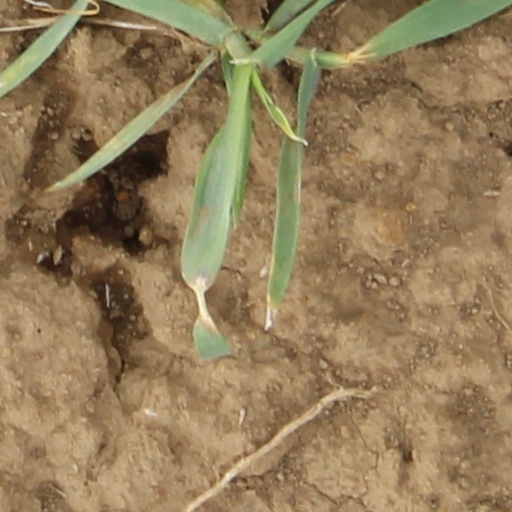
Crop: wheat